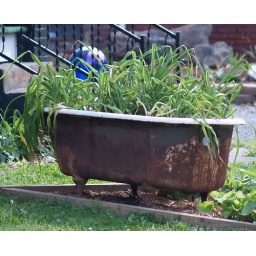
You have a bathtub full of grass in your front yard! LOL